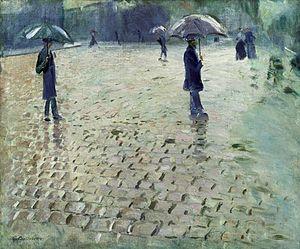
Rue de Paris, temps de pluie est une peinture à l'huile sur châssis entoilé du peintre français Gustave Caillebotte, réalisée en 1877. Elle est conservée à l'Art Institute of Chicago, aux États-Unis.